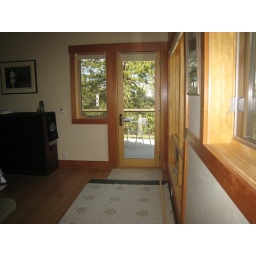
looking out door in bedroom